François Joseph Lefebvre

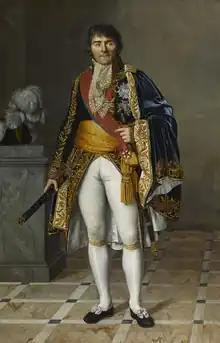
Portrait by Césarine Davin-Mirvault (1807)

François Joseph Lefebvre, Duke of Danzig (25 October 1755 – 14 September 1820) was a French military commander of the French Revolutionary Wars and the Napoleonic Wars, and one of the original eighteen Marshals of the Empire created by Napoleon.